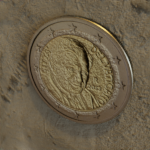
Coin value: 2euro
Country: va
Edition: 2013